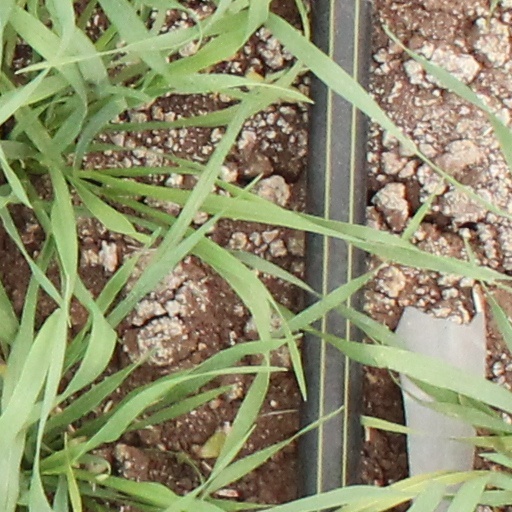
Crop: wheat